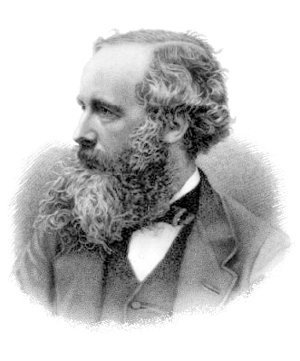
La Relativité est un ouvrage de vulgarisation scientifique écrit par Albert Einstein et publié en 1916 en allemand. Il a été publié en anglais et en français en 1920 puis réédité plusieurs fois. Il est ici question de la version de 1956.
Peterhouse est le plus ancien des 31 collèges de l'université de Cambridge au Royaume-Uni. Il est aussi le plus petit des collèges. Il est le cinquième plus riche. Peterhouse est le seul collège de l'université dont le nom ne comprend pas le mot College ou Hall.
James Clerk Maxwell est un physicien et mathématicien écossais. Il est principalement connu pour avoir unifié en un seul ensemble d'équations, les équations de Maxwell, l'électricité, le magnétisme et l'induction, en incluant une importante modification du théorème d'Ampère. Ce fut à l'époque le modèle le plus unifié de l'électromagnétisme. Il est également célèbre pour avoir interprété, dans un article en quatre parties publié dans Philosophical Magazine intitulé On Physical Lines of Force, la lumière comme étant un phénomène électromagnétique en s'appuyant sur les travaux de Michael Faraday. Il a notamment démontré que les champs électriques et magnétiques se propagent dans l'espace sous la forme d'une onde et à la vitesse de la lumière.